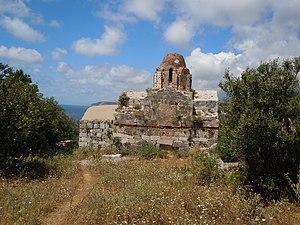
Eglise Panagia à Episkopi, Magne, Laconie
Episkopí est un ancien village du dème du Magne-Oriental, dans le district régional de Laconie, en Grèce.